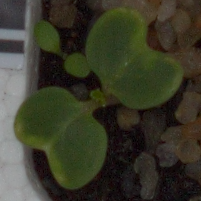
Label: charlock